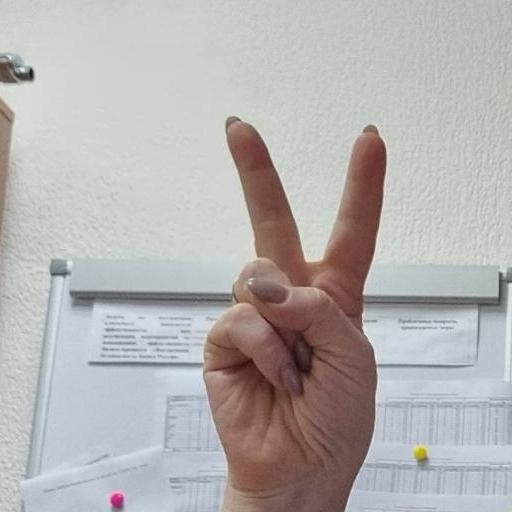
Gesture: peace